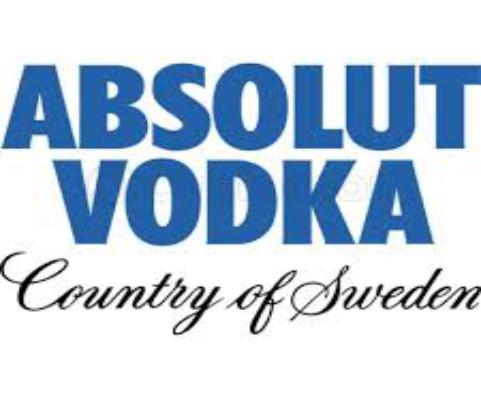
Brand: Absolut
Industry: Others